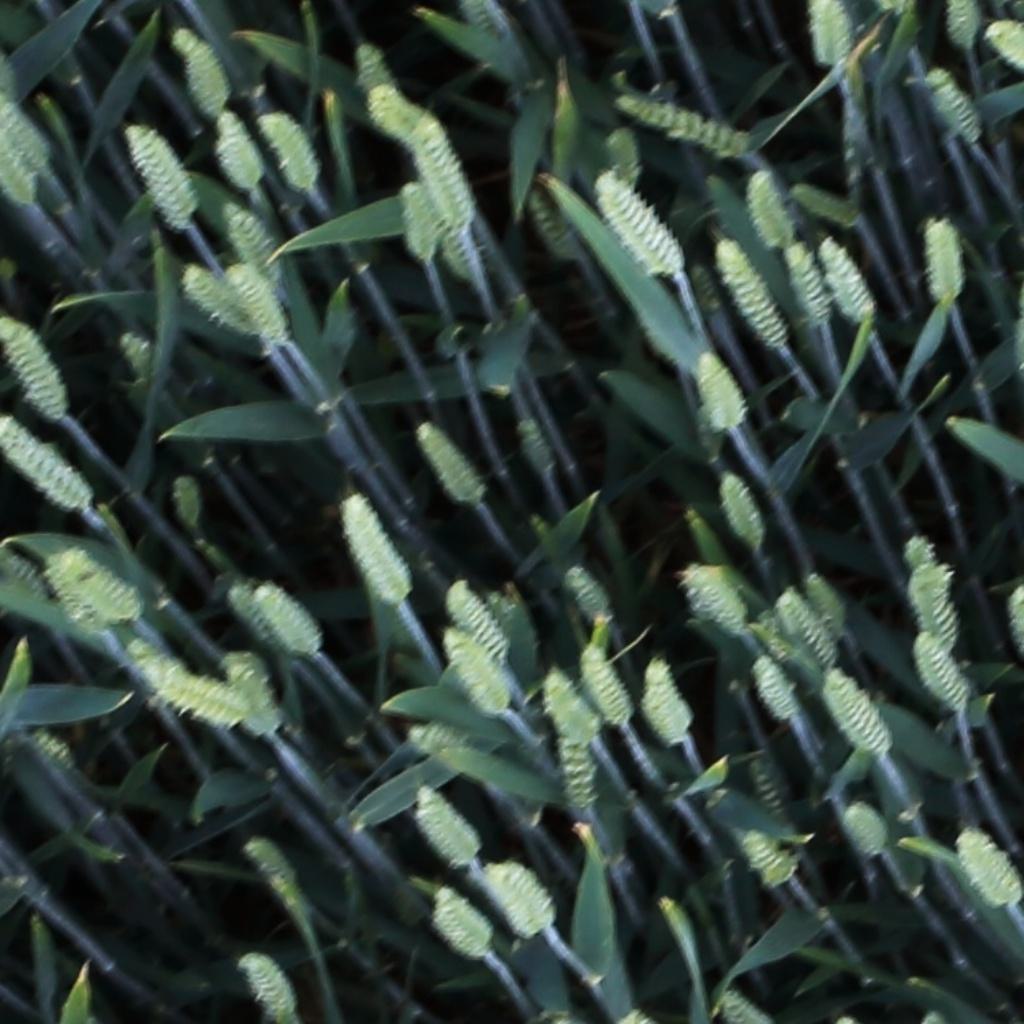
Country: Switzerland
Location: Usask
Wheat development stage: Filling